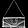
Label: Bag